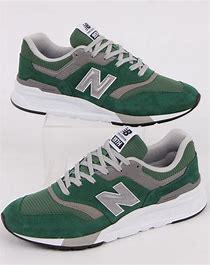
Brand: New
Model: Balance New Balance 997